Answer in natural language. Considering the relative positions, is Doorway above or below framed landscape photograph with black wood frame? Choose between the following options: below or above
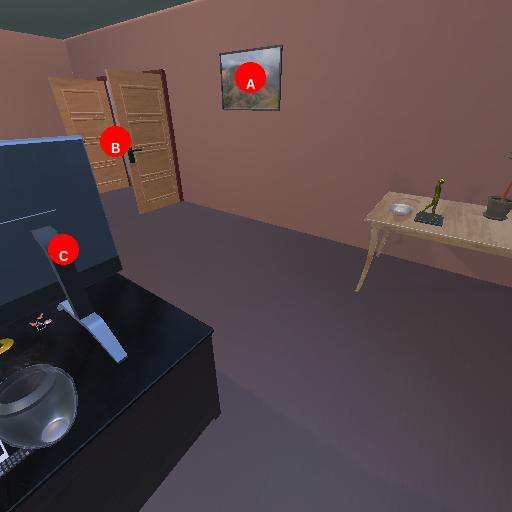
<answer>above</answer>